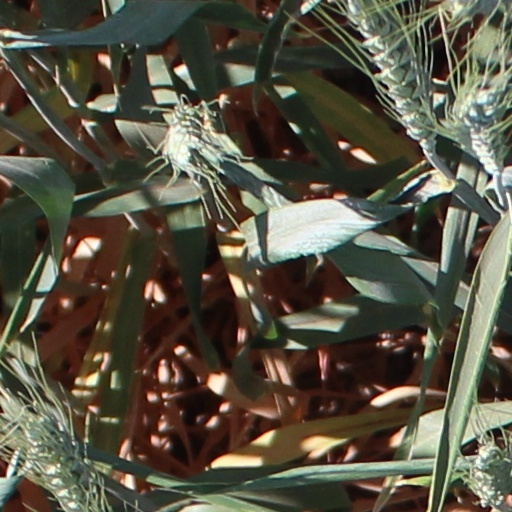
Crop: wheat